Zuiderzee

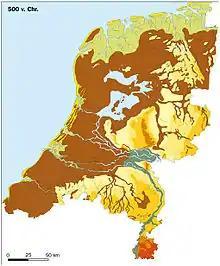
The region of the Netherlands  500 BC.

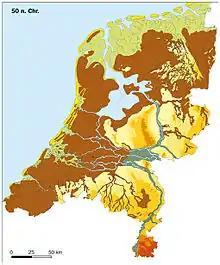
The region of the Netherlands  50 AD.

In classical times there was already a body of water in this location, called Lake Flevo (Flevo Lacus) by Roman authors. This was the central and largest lake in a region filled with a mixture of lowland and freshwater lakes occupying the area later filled by the Zuiderzee. It was separated from the sea by a belt of marsh and fen; at that time, the coastline ran along the line of the Frisian Islands. A number of streams, including the Vecht, Eem, and Ysel, fed into the lake. The lake itself fed out into the North Sea through the Vlie (Latin "Flevus"). It existed in Roman times and the early Middle Ages.